Frank Bramley

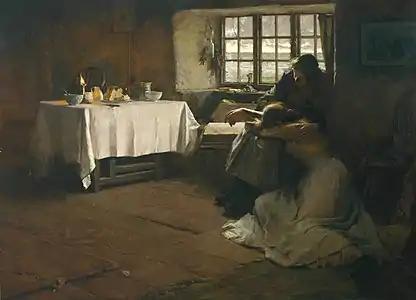
"A Hopeless Dawn", 1888, oil on canvas

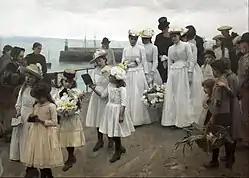
"Kingdom of Heaven" (1891)

Frank Bramley RA (6 May 1857 – 9 August 1915) was an English post-impressionist genre painter of the Newlyn School.